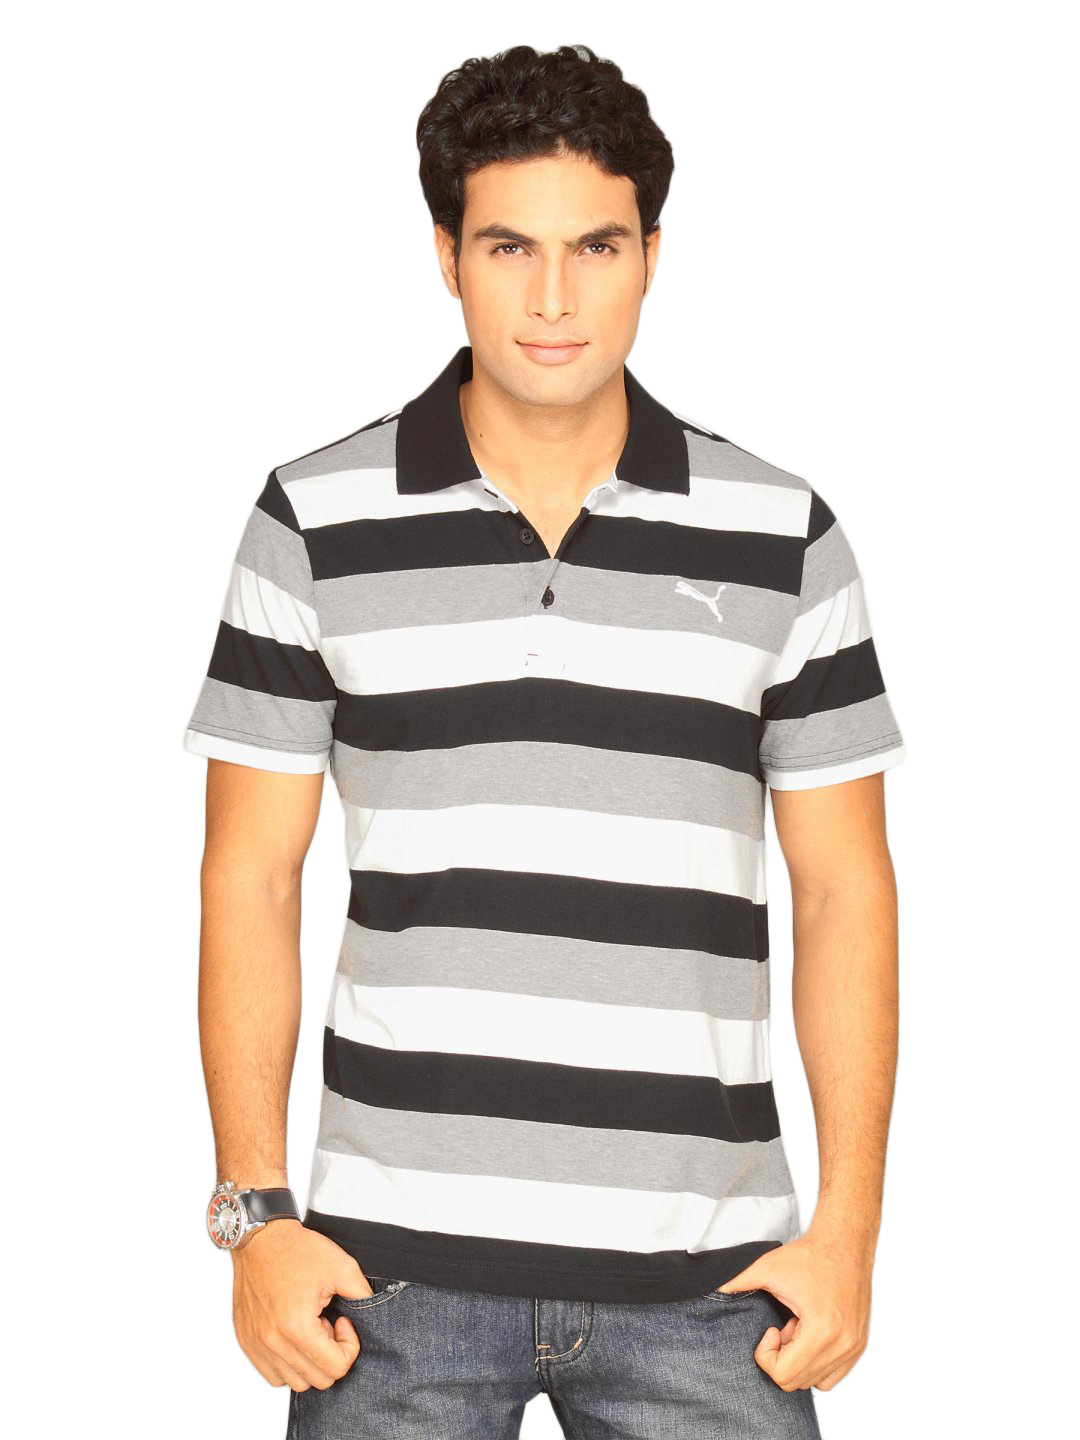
Puma Men's Stripe Polo Black T-shirt
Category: Apparel / Topwear / Tshirts
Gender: Men
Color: Black
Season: Summer 2011
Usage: Casual